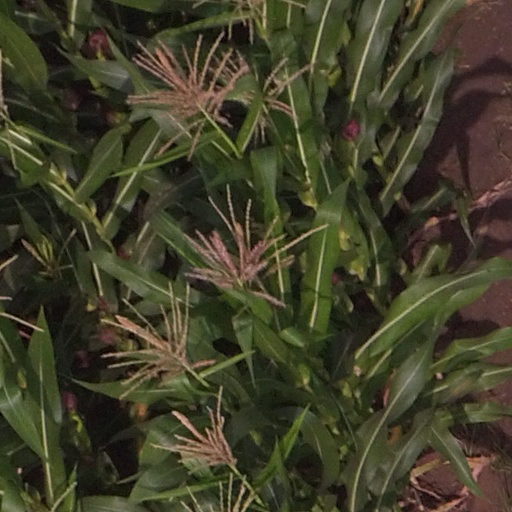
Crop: maize; corn